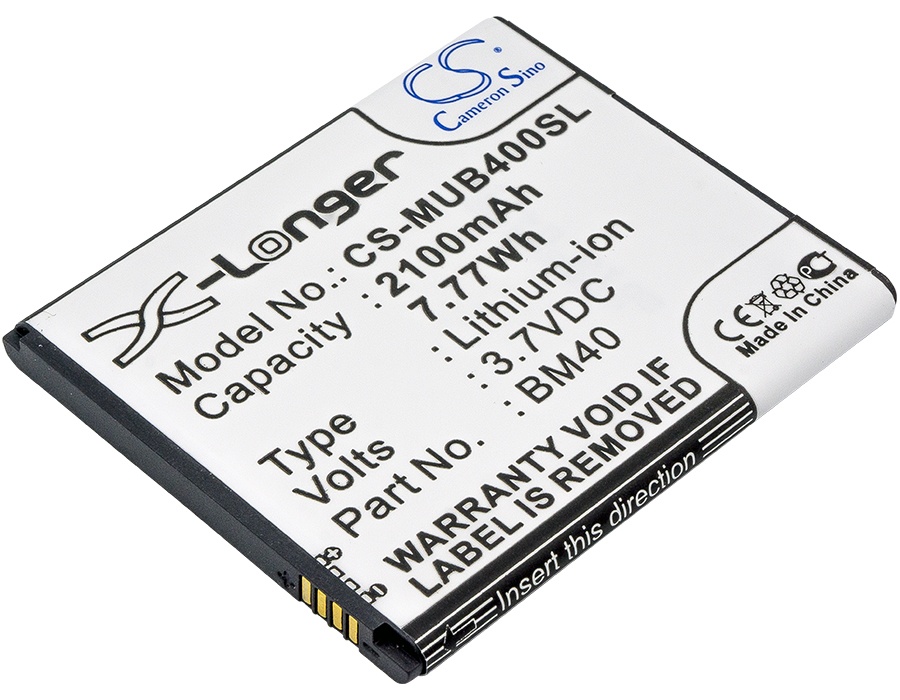
Battery For Xiaomi 2A, Hongmi 1s, M2A, M3, M3A, Mi2A, Redmi 1s, Redmi 1s Dual SIM, BM40, BM41,
Battery For Xiaomi 2A, Hongmi 1s, M2A, M3, M3A, Mi2A, Redmi 1s, Redmi 1s Dual SIM, BM40, BM41, Battery Specification: Volts: 3.7V, | Capacity: 2100mAh / 7.77Wh; Battery Type: Li-ion; Dimension: 64.48 x 55.43 x 4.80mm; Compatible Battery Number: Xiaomi BM40, BM41, Compatible Models: Xiaomi 2A, Hongmi 1s, M2A, M3, M3A, Mi2A, Redmi 1s, Redmi 1s Dual SIM,
Brand: CS-MUB400SL-MobileP-Xiaomi
Category: Electronics > Electronics Accessories > Power > Batteries > Mobile Phone Batteries